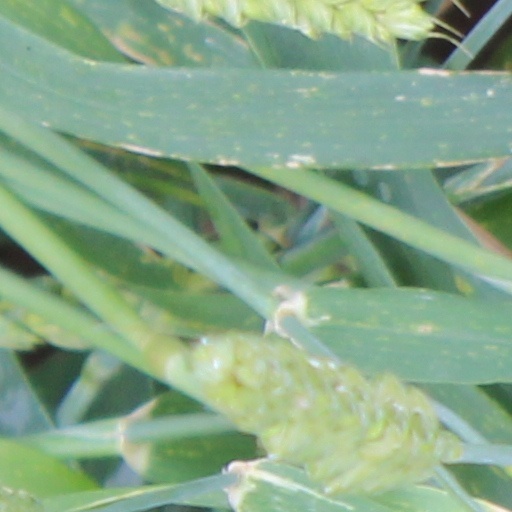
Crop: wheat